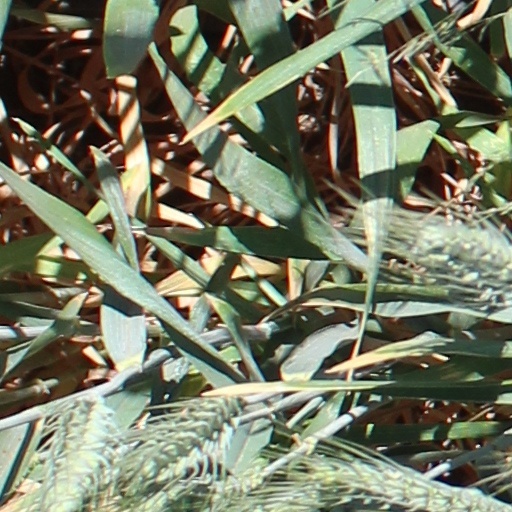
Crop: wheat